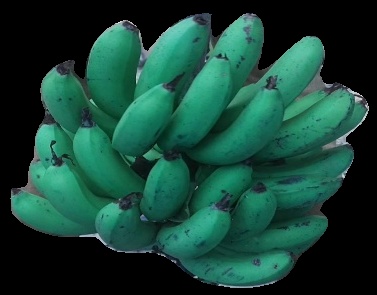
Variety: pachbale
Grade: grade3